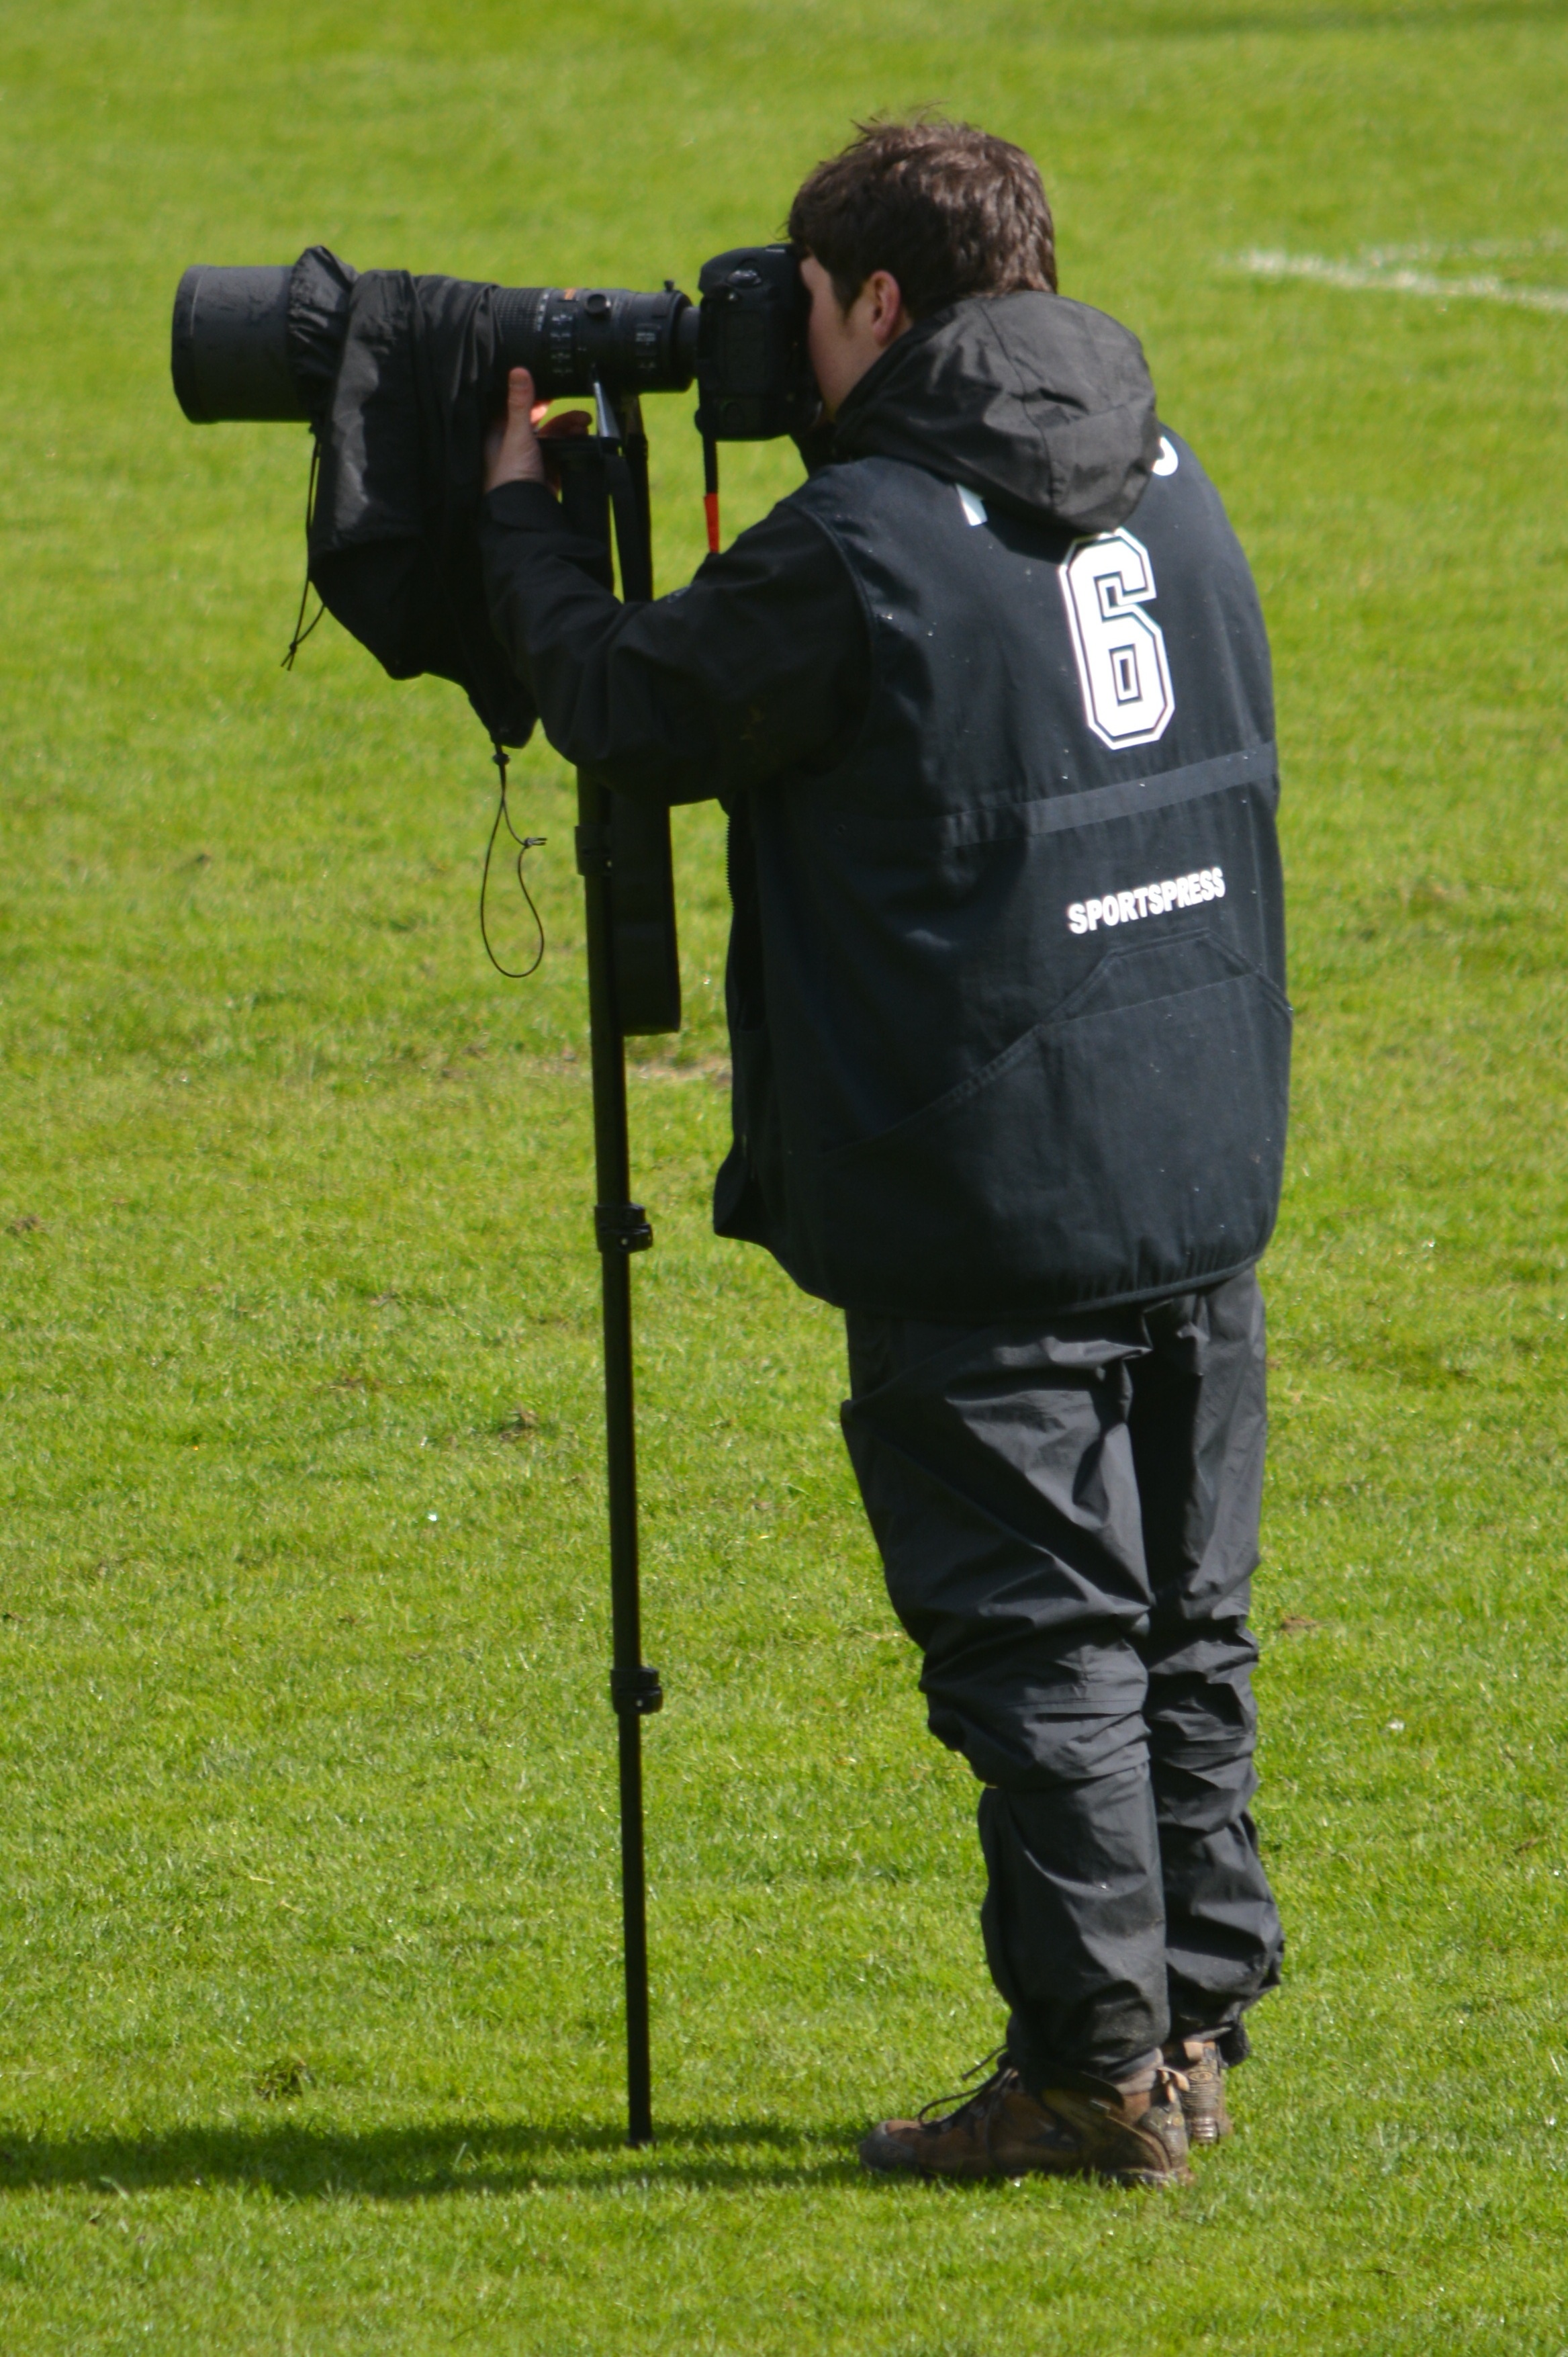
man, people, camera, photography, photographer, player, sports, job, official, fourball